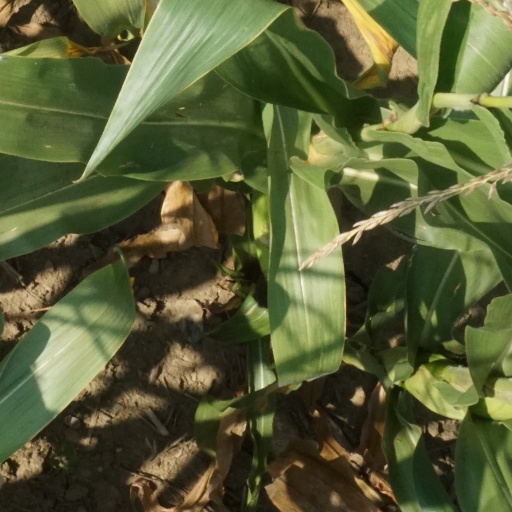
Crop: maize; corn